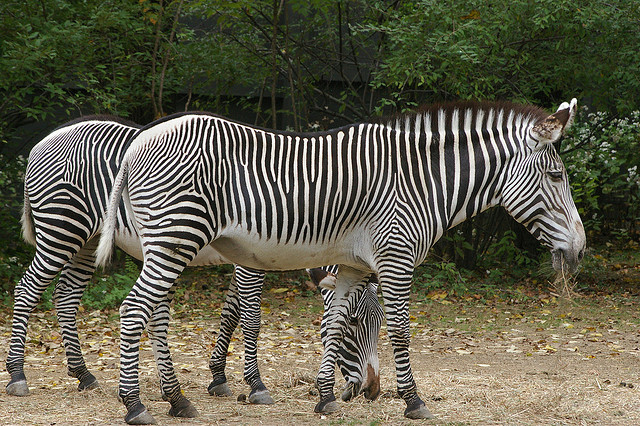
user: Given an image and a question. Answer the question in a short answer. Question: What type of pattern is on this animal? Short Answer:
assistant: stripe